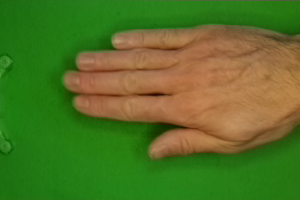
Label: paper